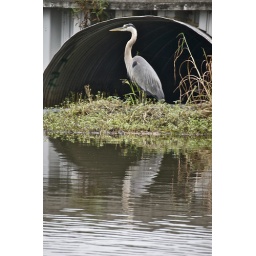
On my bike ride this AM, I rode by the park and this blue heron was just hanging out!